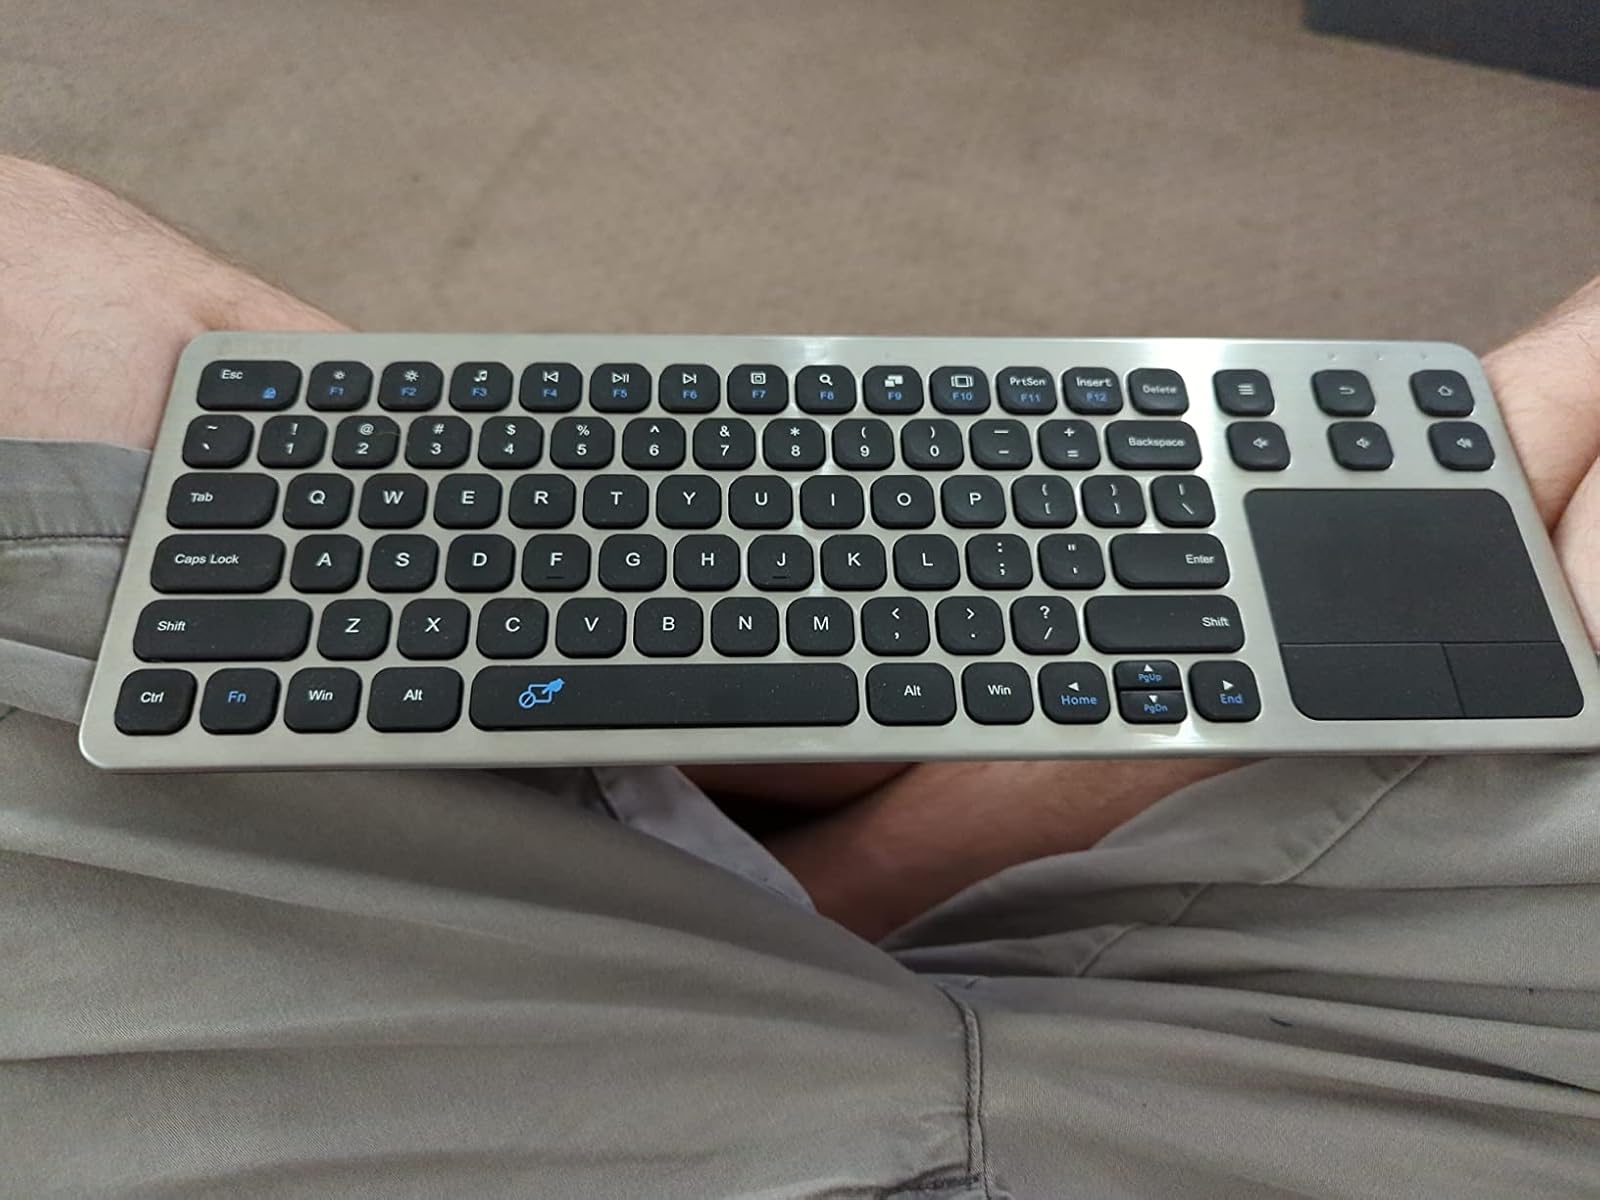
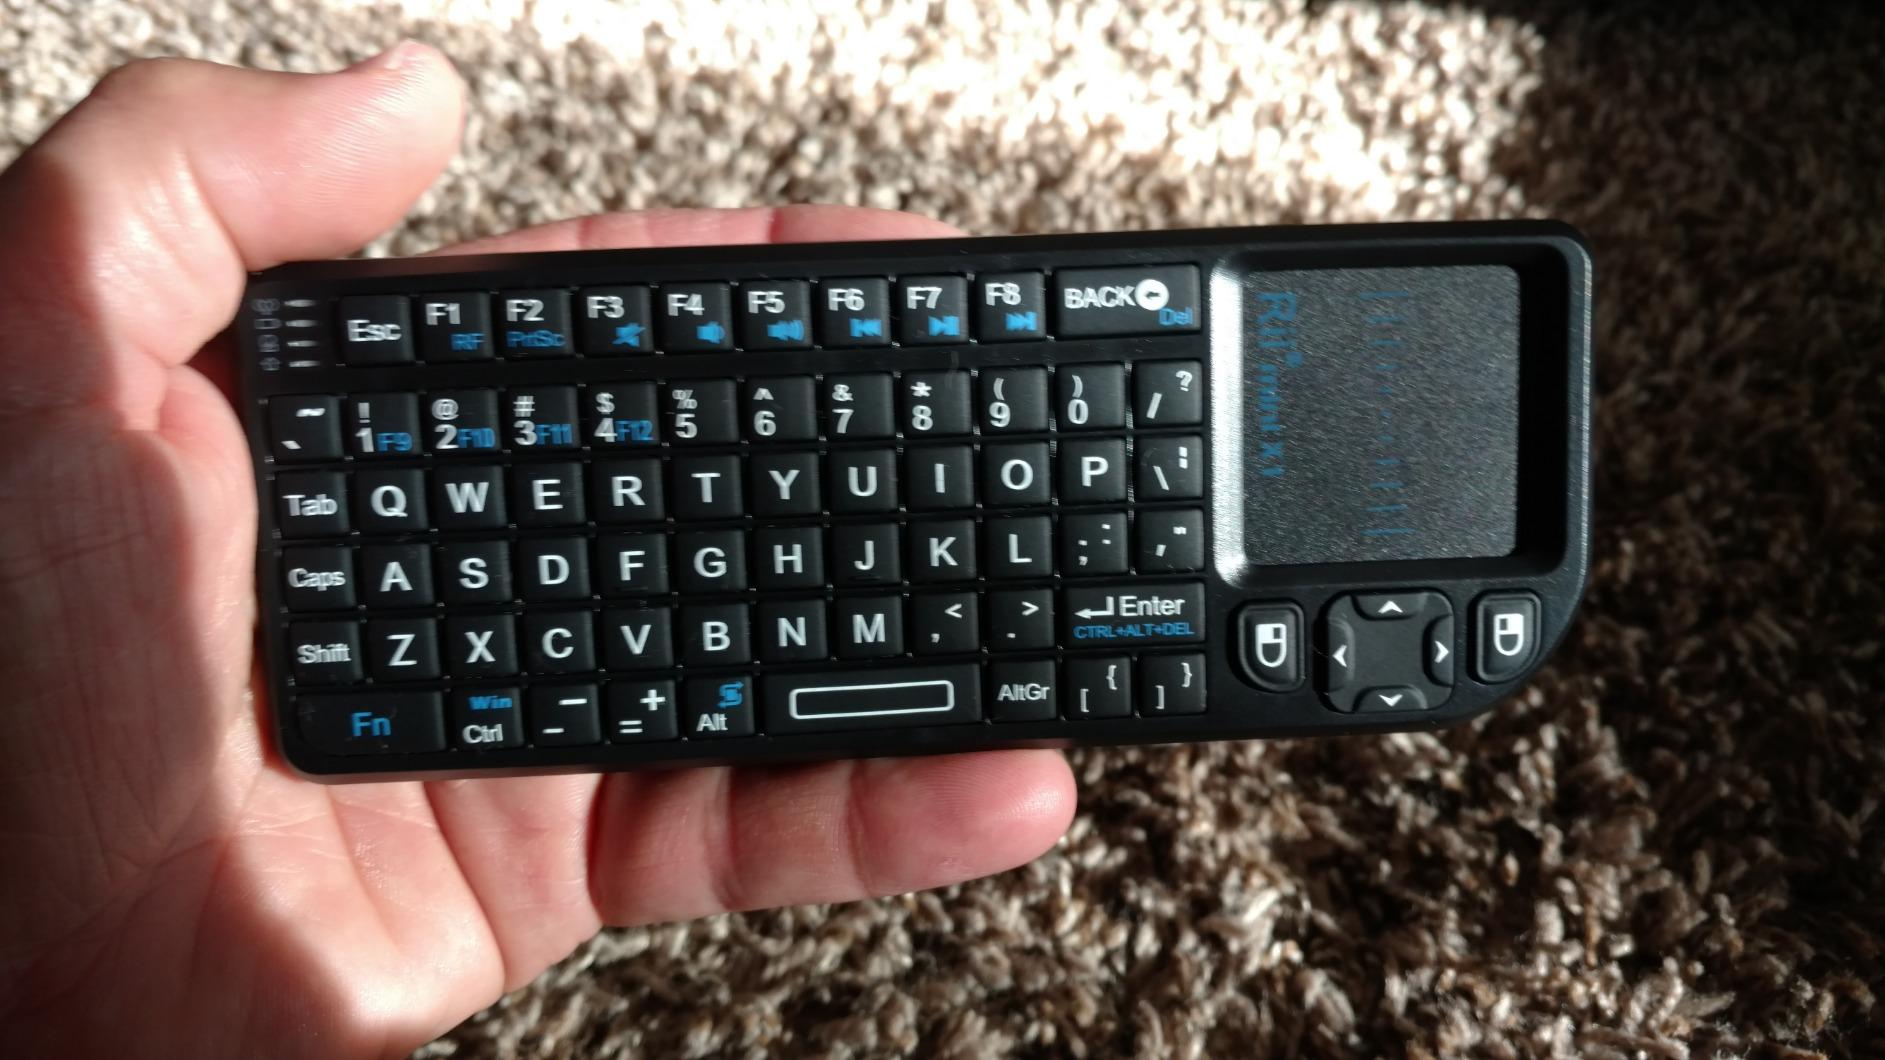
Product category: keyboard
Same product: no